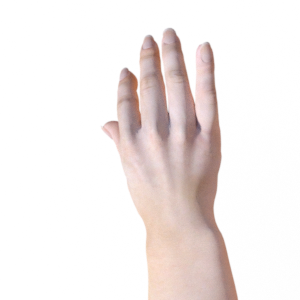
Label: paper